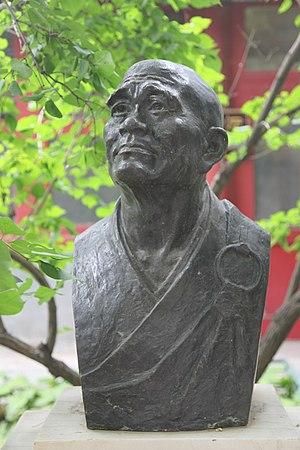
Yi Xing, né Zhang Sui, un astronome, mathématicien, ingénieur et moine bouddhiste chinois ayant vécu durant la Dynastie Tang. il met au point la première horloge à échappement chinoise en 725, en combinant une clepsydre et une roue à aubes, pour alimenter une sphère armillaire rotative.